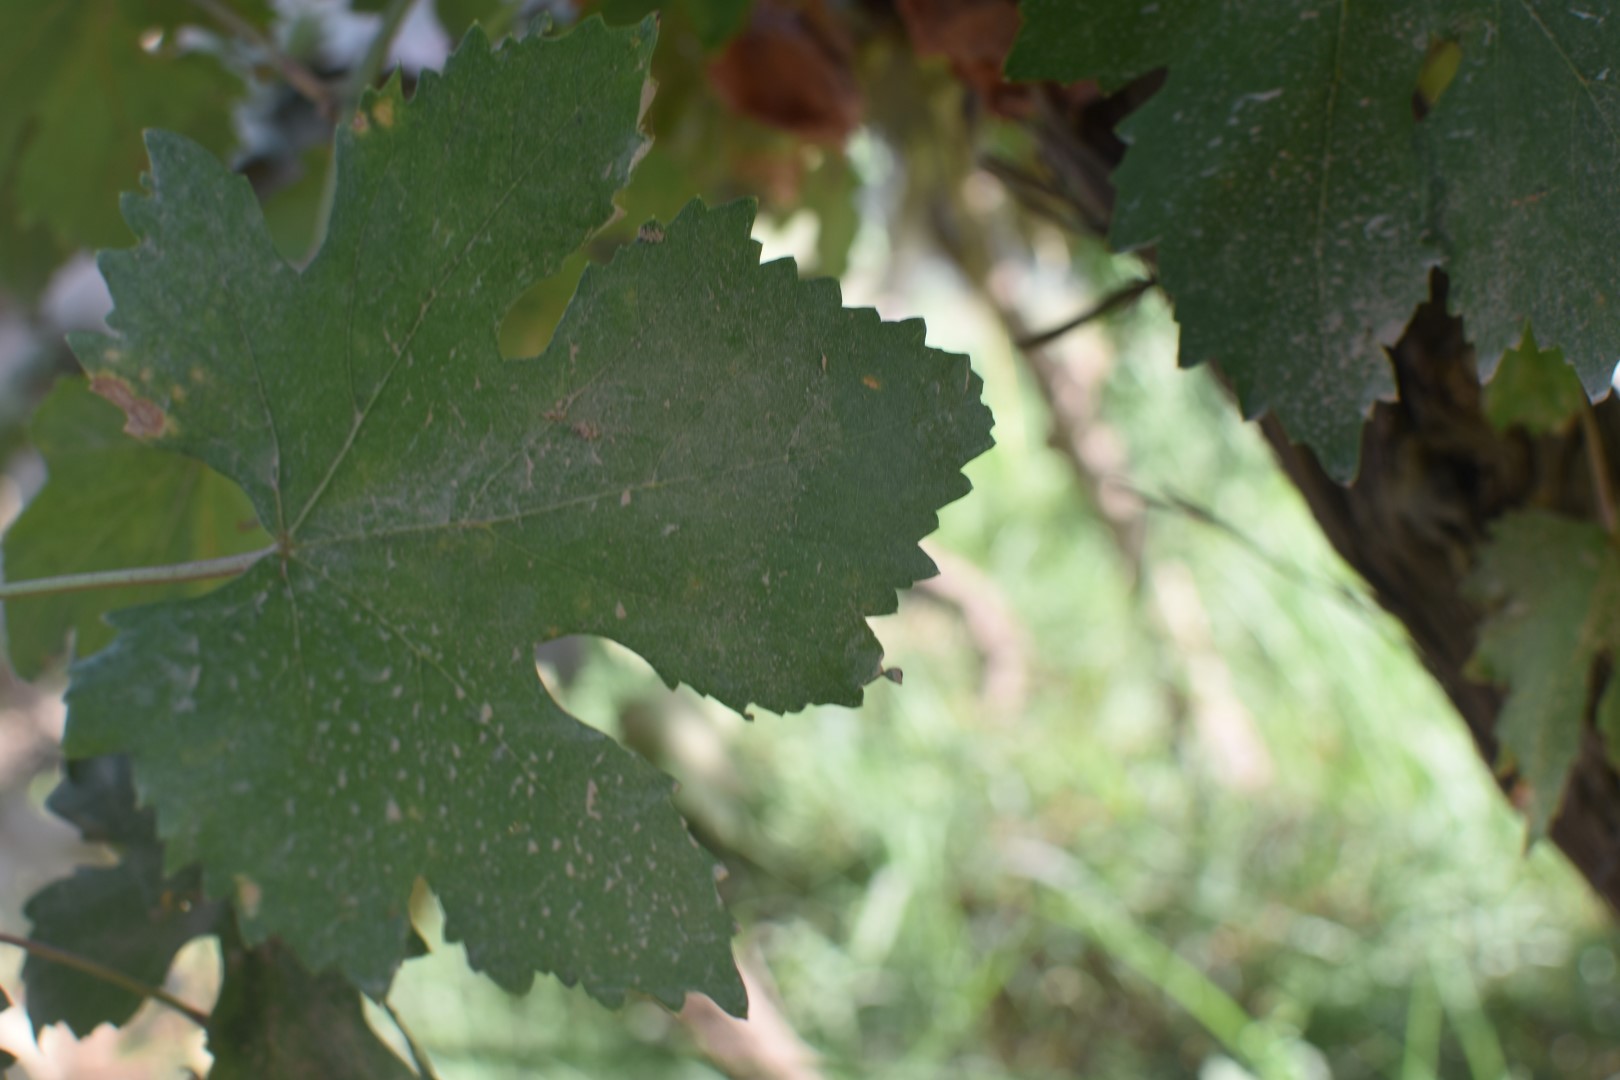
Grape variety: Deas Al-Annz